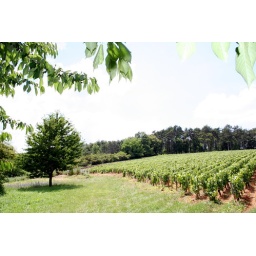
field below the pine wood